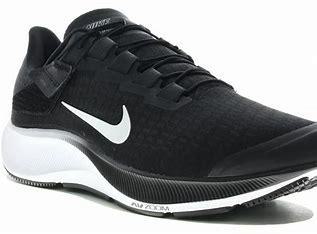
Brand: Nike
Model: Air Zoom Pegasus 37 Flyease